Trebinje

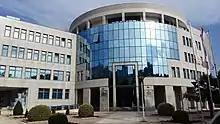
Elektroprivreda Republike Srpske headquarters

The headquarters of Elektroprivreda Republike Srpske, which is the largest employer in Republika Srpska (as of 2016), is located in Trebinje. As of 2016, most of its economy is based on services.